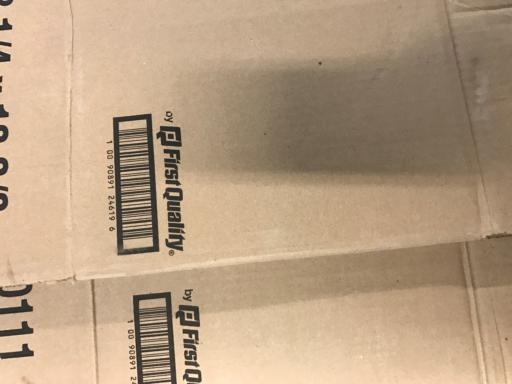
Waste category: cardboard